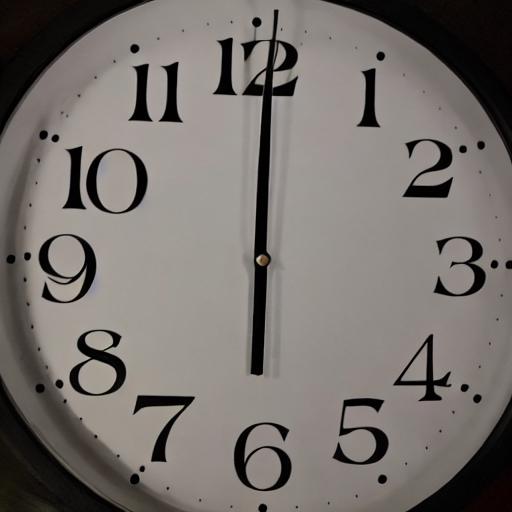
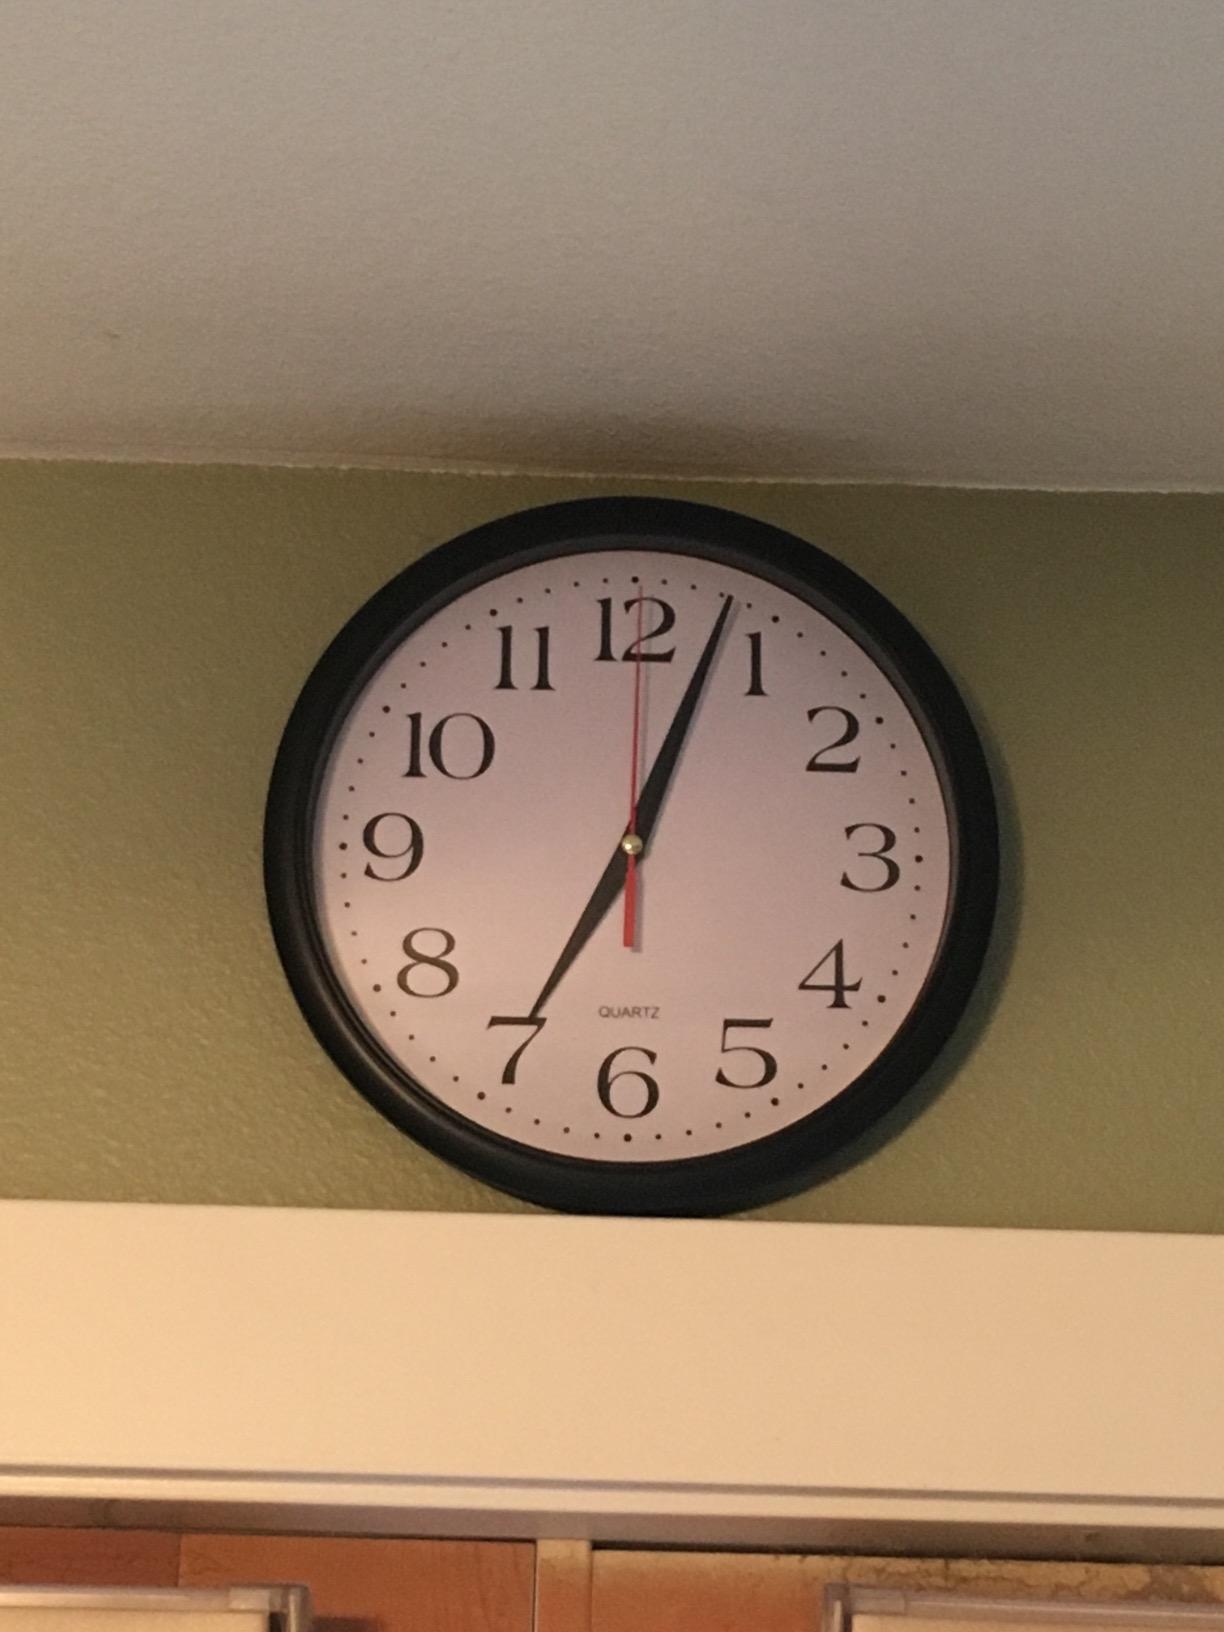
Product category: clock
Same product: no